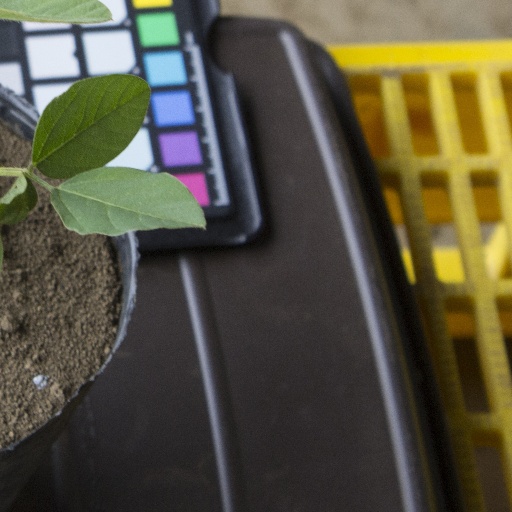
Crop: soybean